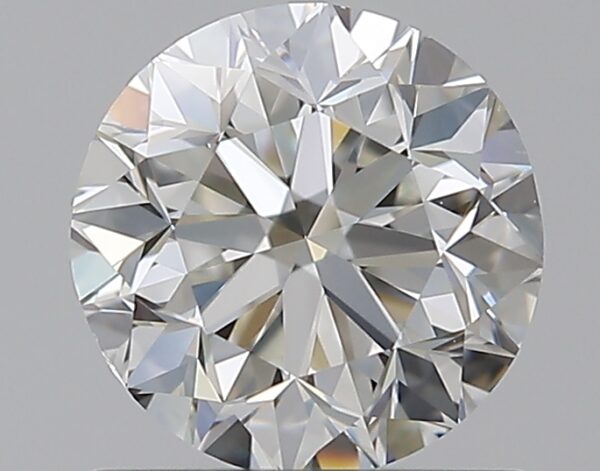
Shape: round
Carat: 0.9
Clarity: VS1
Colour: H
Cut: GD
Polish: EX
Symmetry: VG
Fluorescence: N
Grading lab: GIA
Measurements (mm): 5.9 x 5.96 x 3.93